Port Kembla railway station

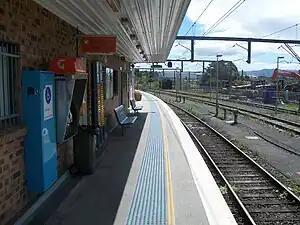
Westbound platform view in January 2008

Port Kembla railway station is a single-platform intercity train terminal located in Port Kembla, Australia, on the South Coast railway line's Port Kembla branch. The station serves NSW TrainLink trains traveling north to Wollongong and Sydney. The station also serves as a stabling location for South Coast line trains.